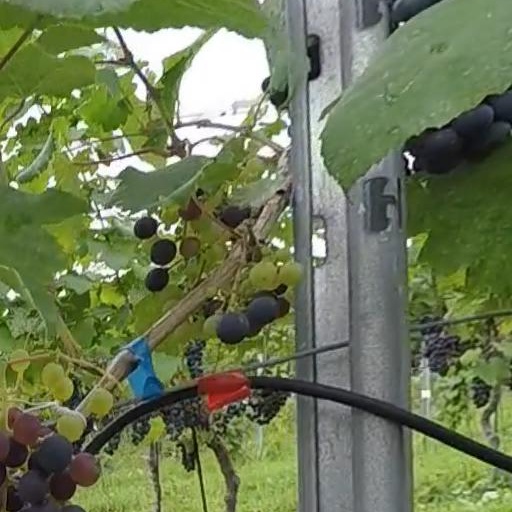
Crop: grape